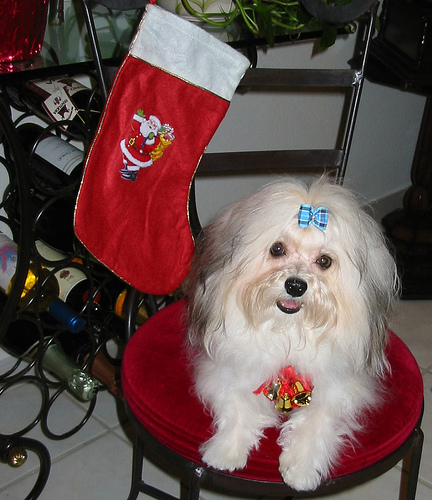
Breed: havanese